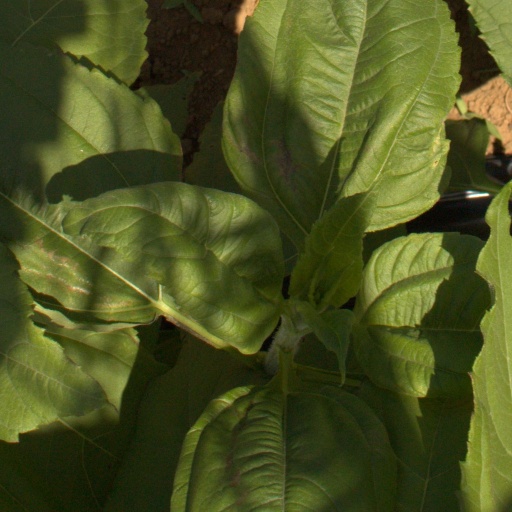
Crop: Jerusalem artichoke